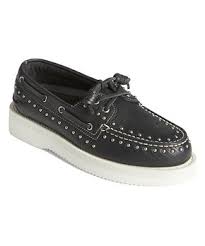
Label: Boat